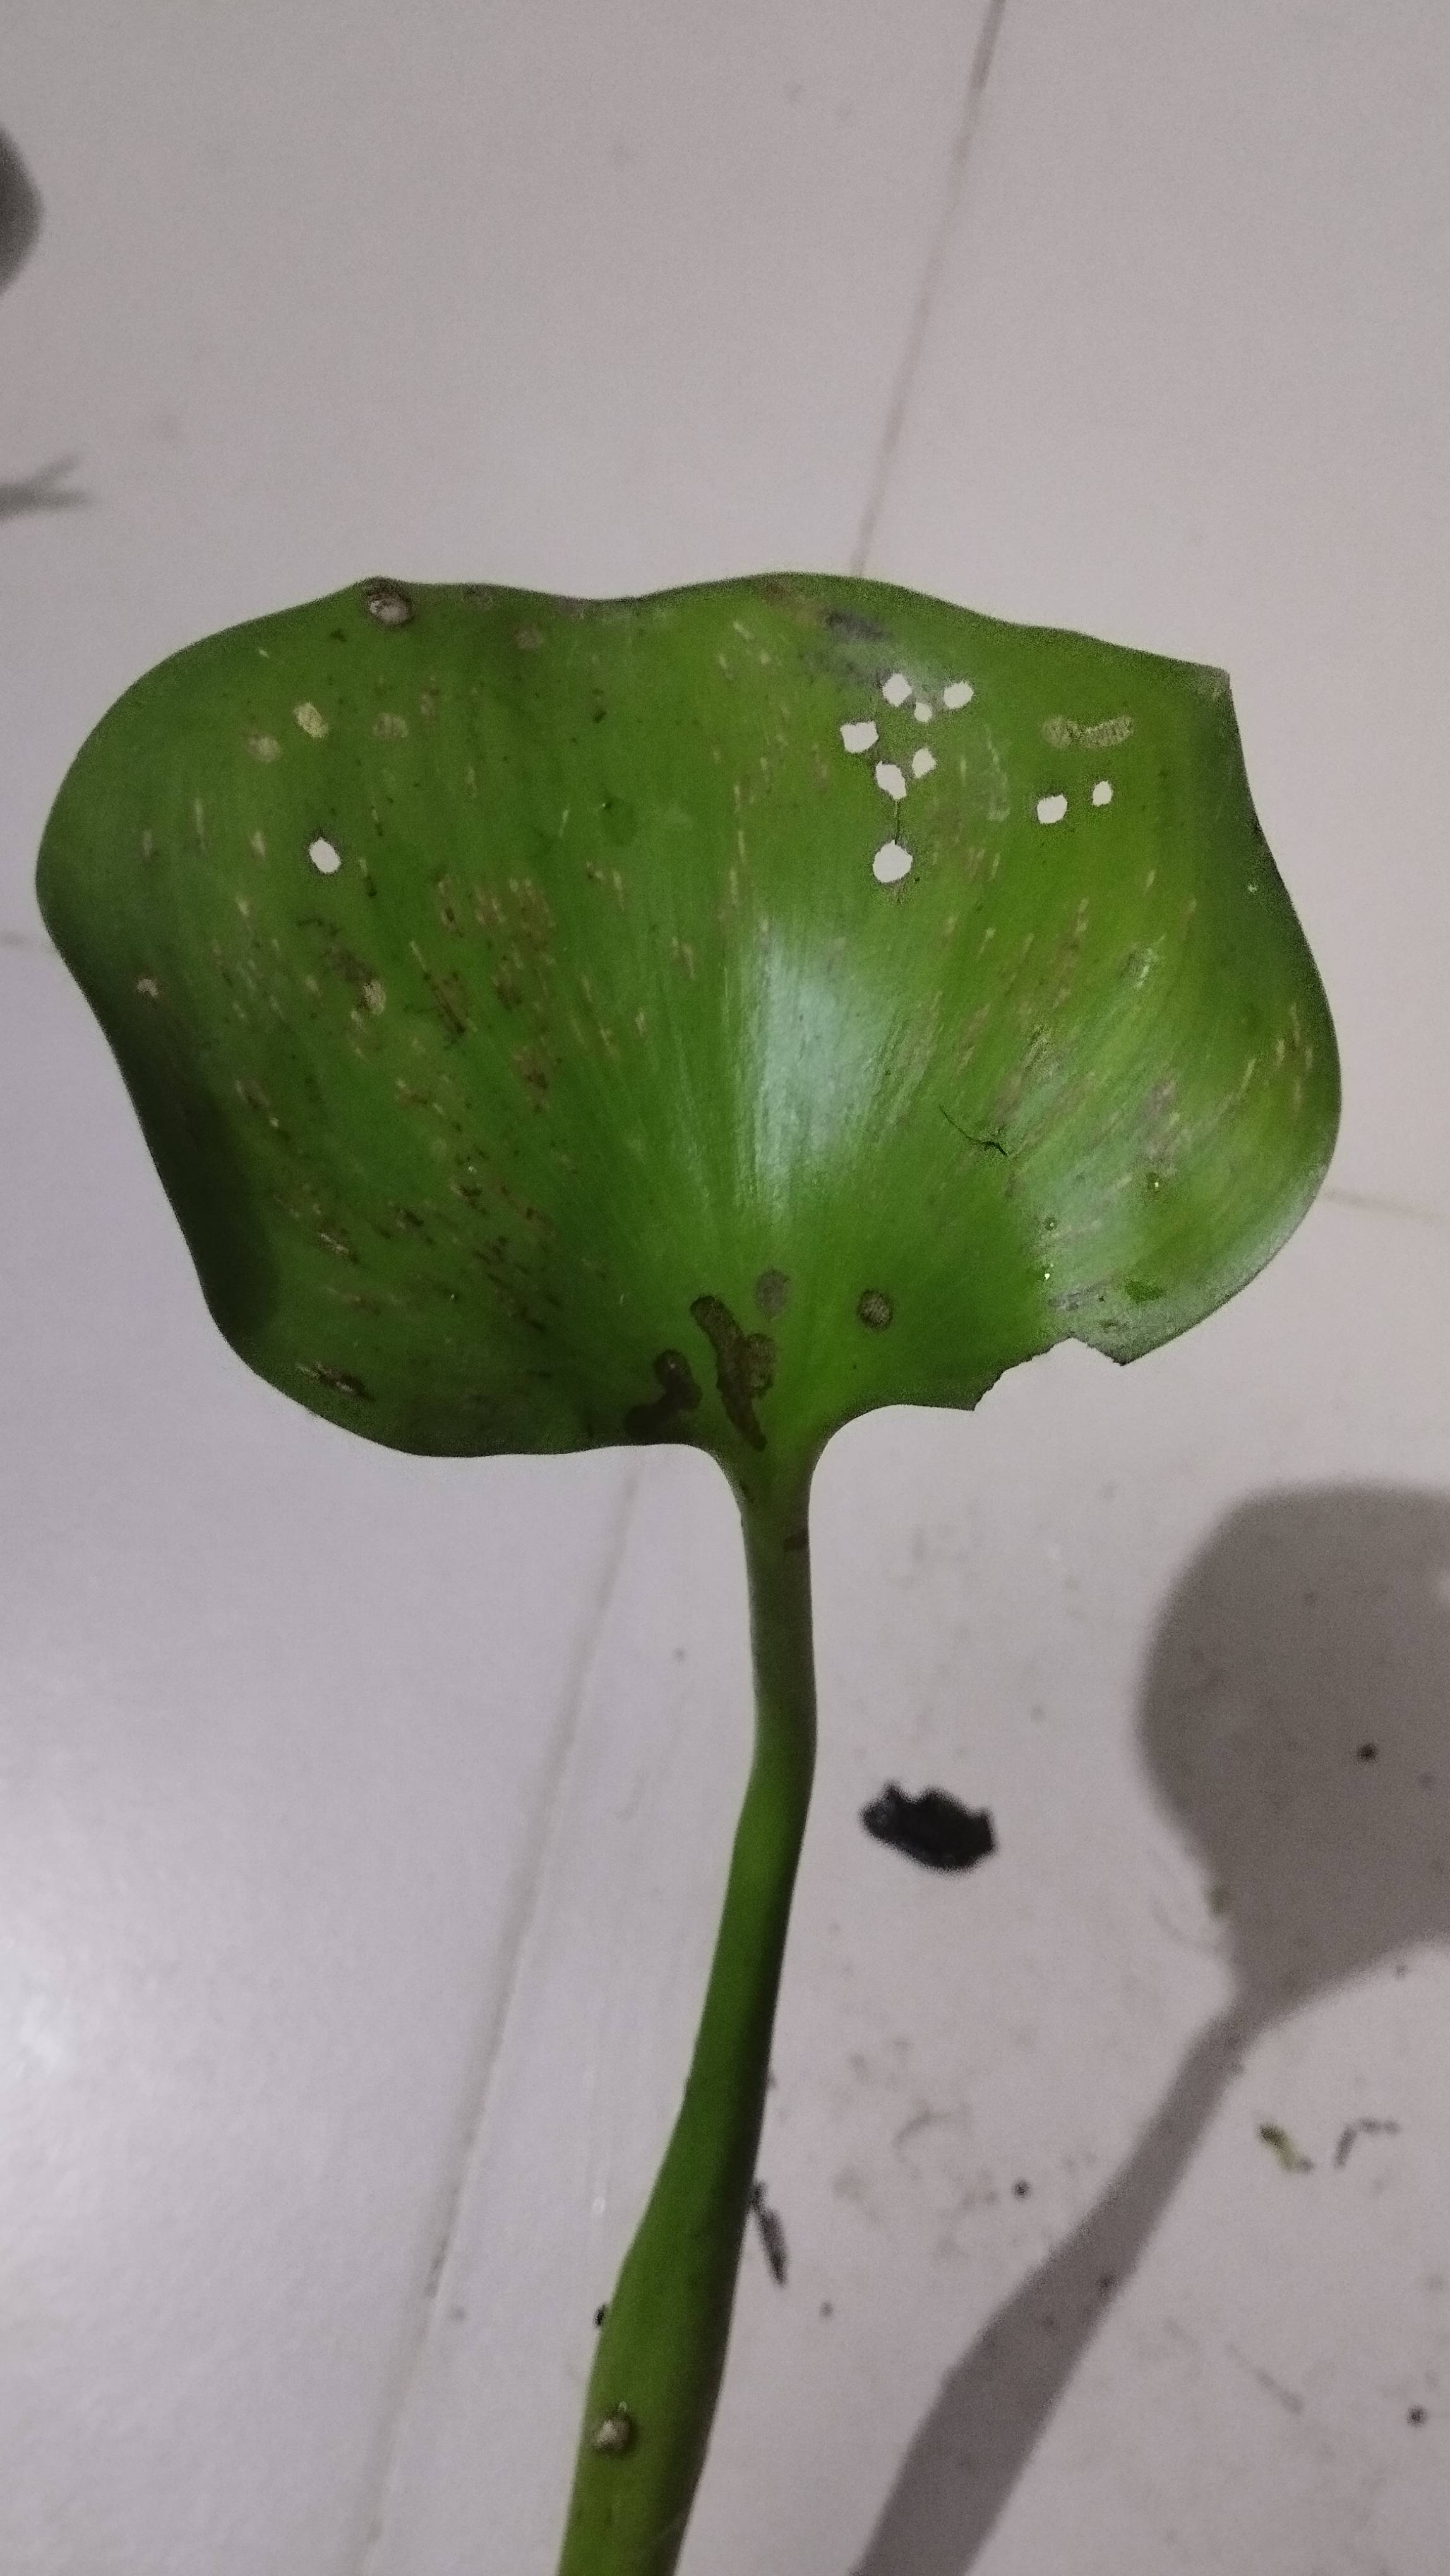
Species: Common Water Hyacinth (Eichornia crassipes)